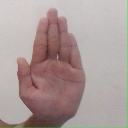
अक्षर: ध